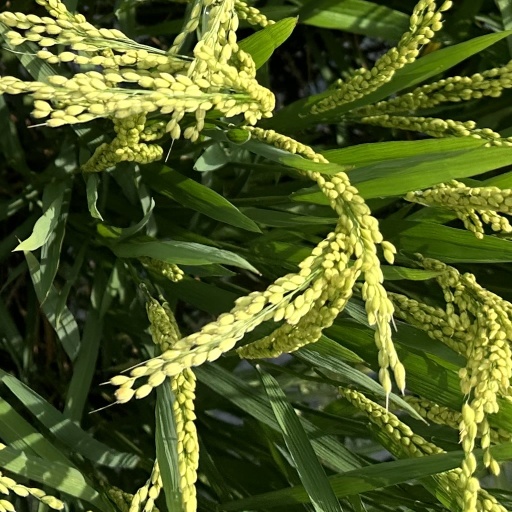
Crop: rice